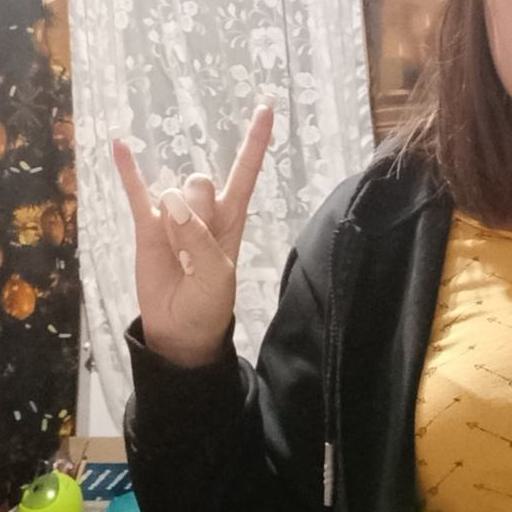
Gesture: rock